Kaliyuga Krishnudu

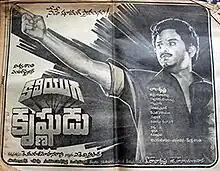
Theatrical release poster

Kaliyuga Krishnudu is a 1986 Indian Telugu-language action film, produced by Chalapathi Rao, A. K. V. Prasad in the banner of Viswashanthi Enterprises and directed by K. Murali Mohana Rao. Starring Nandamuri Balakrishna, Radha and music composed by Chakravarthy. The film was recorded as a "Hit" at the box office. It ran 100 days in 20 centres and is the 5th Hit in Balakrishna’s double hat trick of 1986.